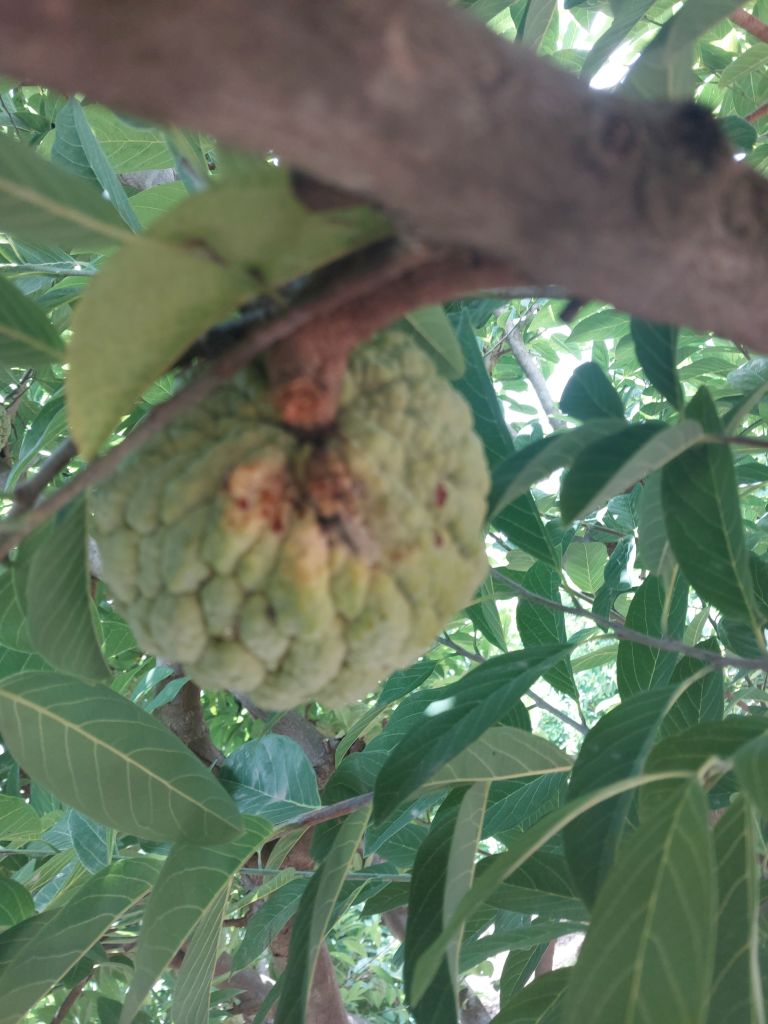
Disease label: Athracnose